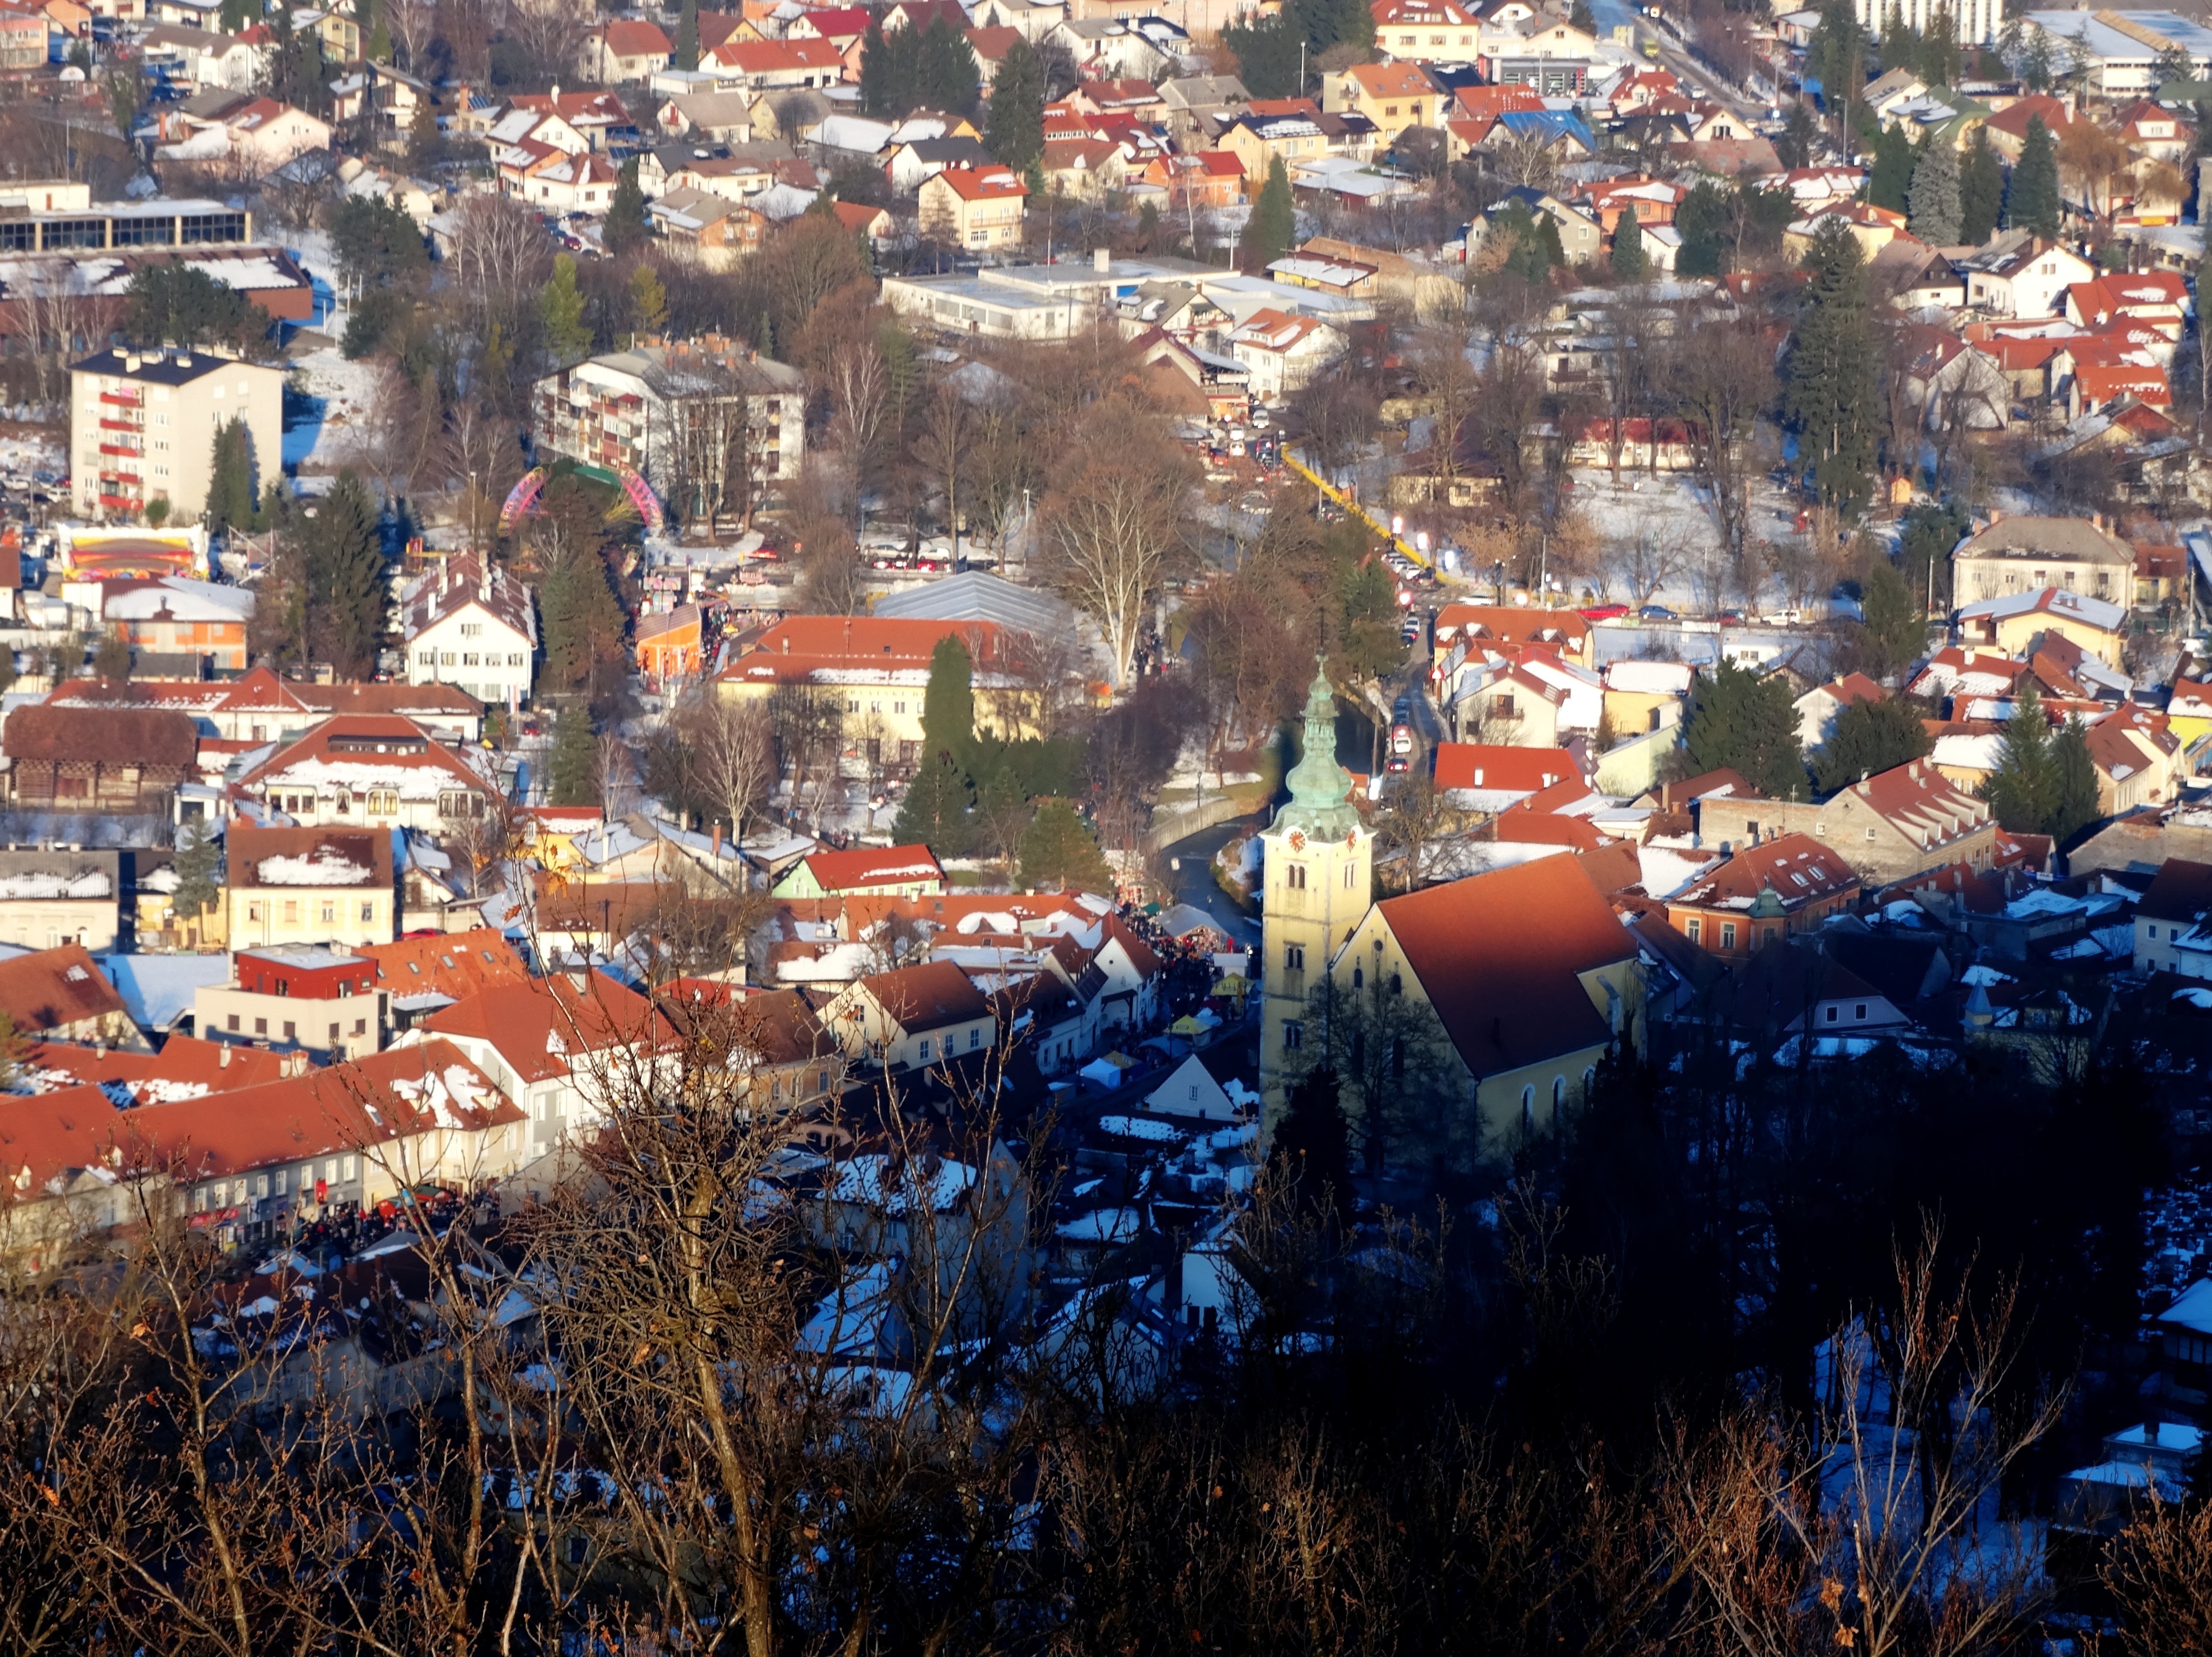
landscape, tree, snow, winter, plant, sky, house, town, city, cityscape, village, panoramic, suburb, evening, landmark, blue, balkans, croatia, postcard, metropolis, bird's eye view, aerial photography, urban area, residential area, metropolitan area, samobor